Saunders ST-27

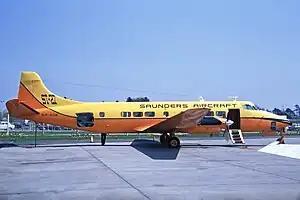
Saunders ST-27 at London Gatwick Airport (May 1970)

The Saunders ST-27 was a regional aircraft built in the 1970s by the Canadian Saunders Aircraft Company based at Gimli, Manitoba. The aircraft was designed as a conversion of the earlier de Havilland Heron. The conversion program was extensive and featured two Pratt & Whitney Canada PT6 turboprops and a stretched fuselage. Despite its promise as a regional airliner, the project collapsed when Manitoba government funding was withdrawn in 1976.